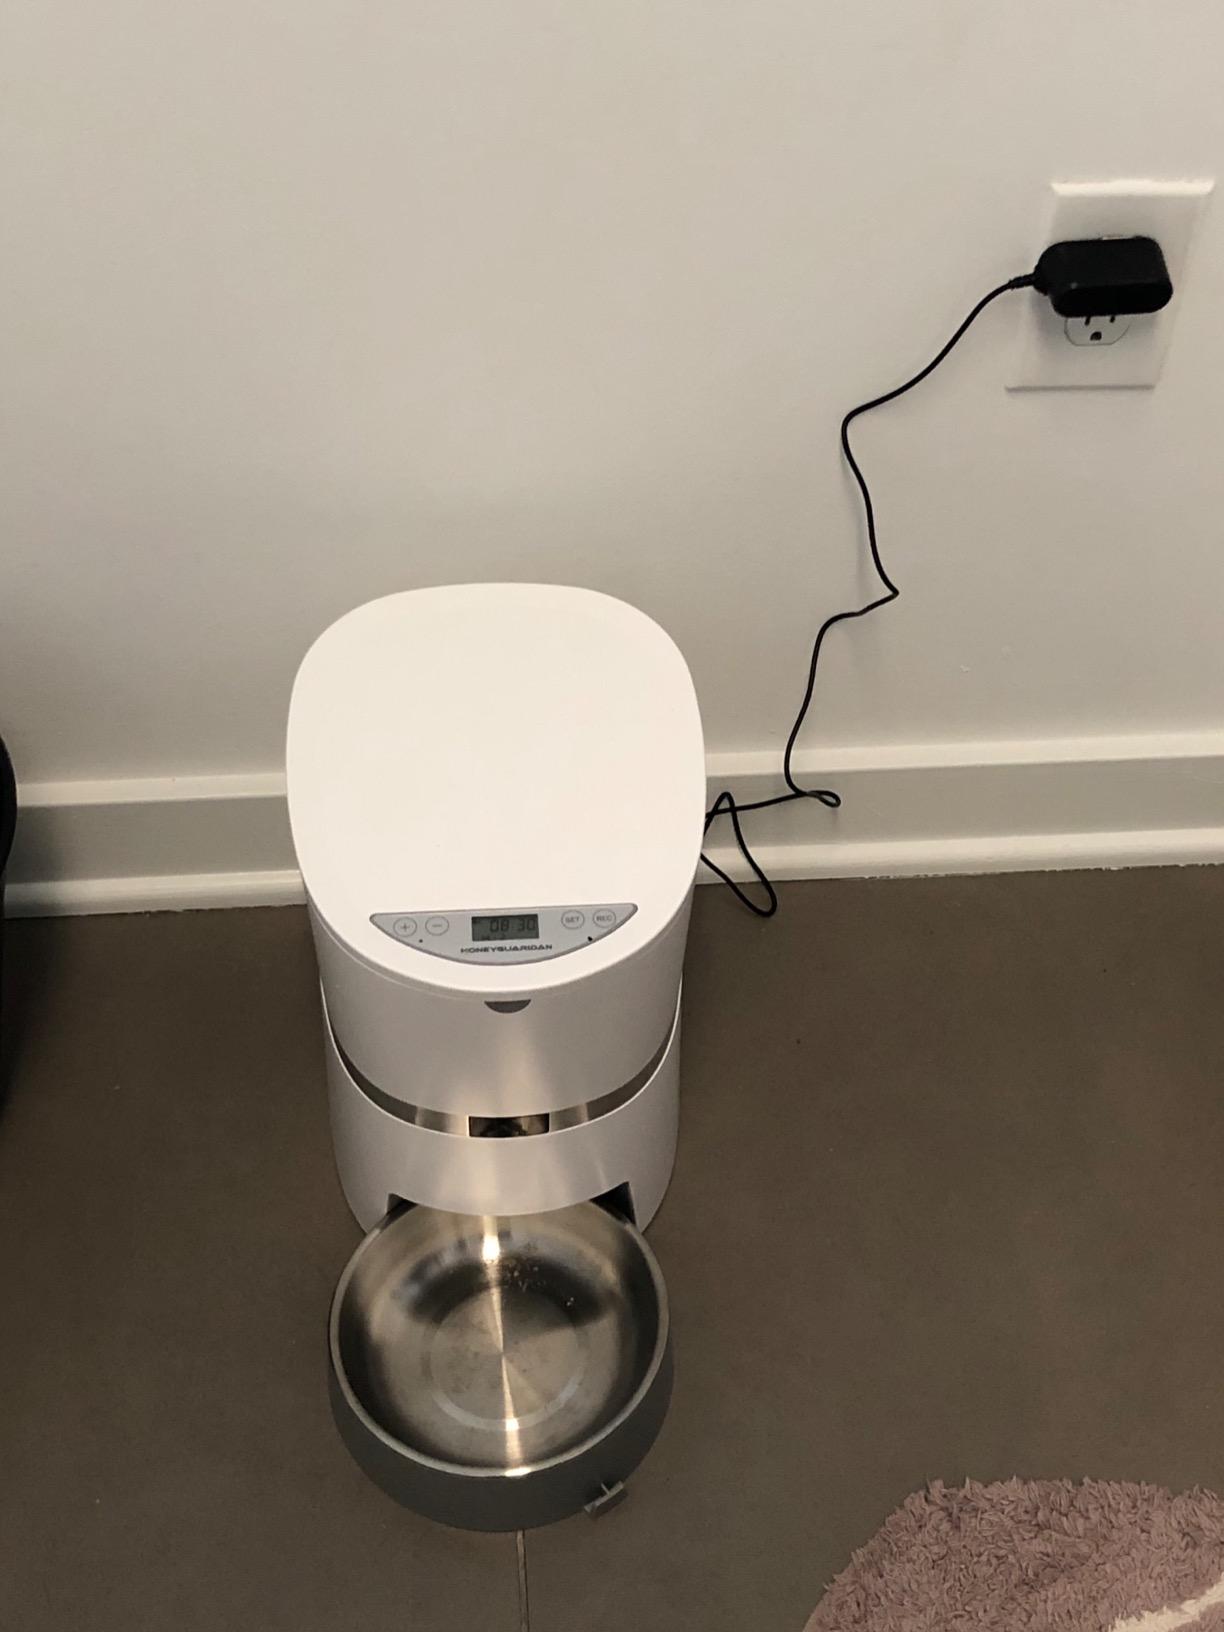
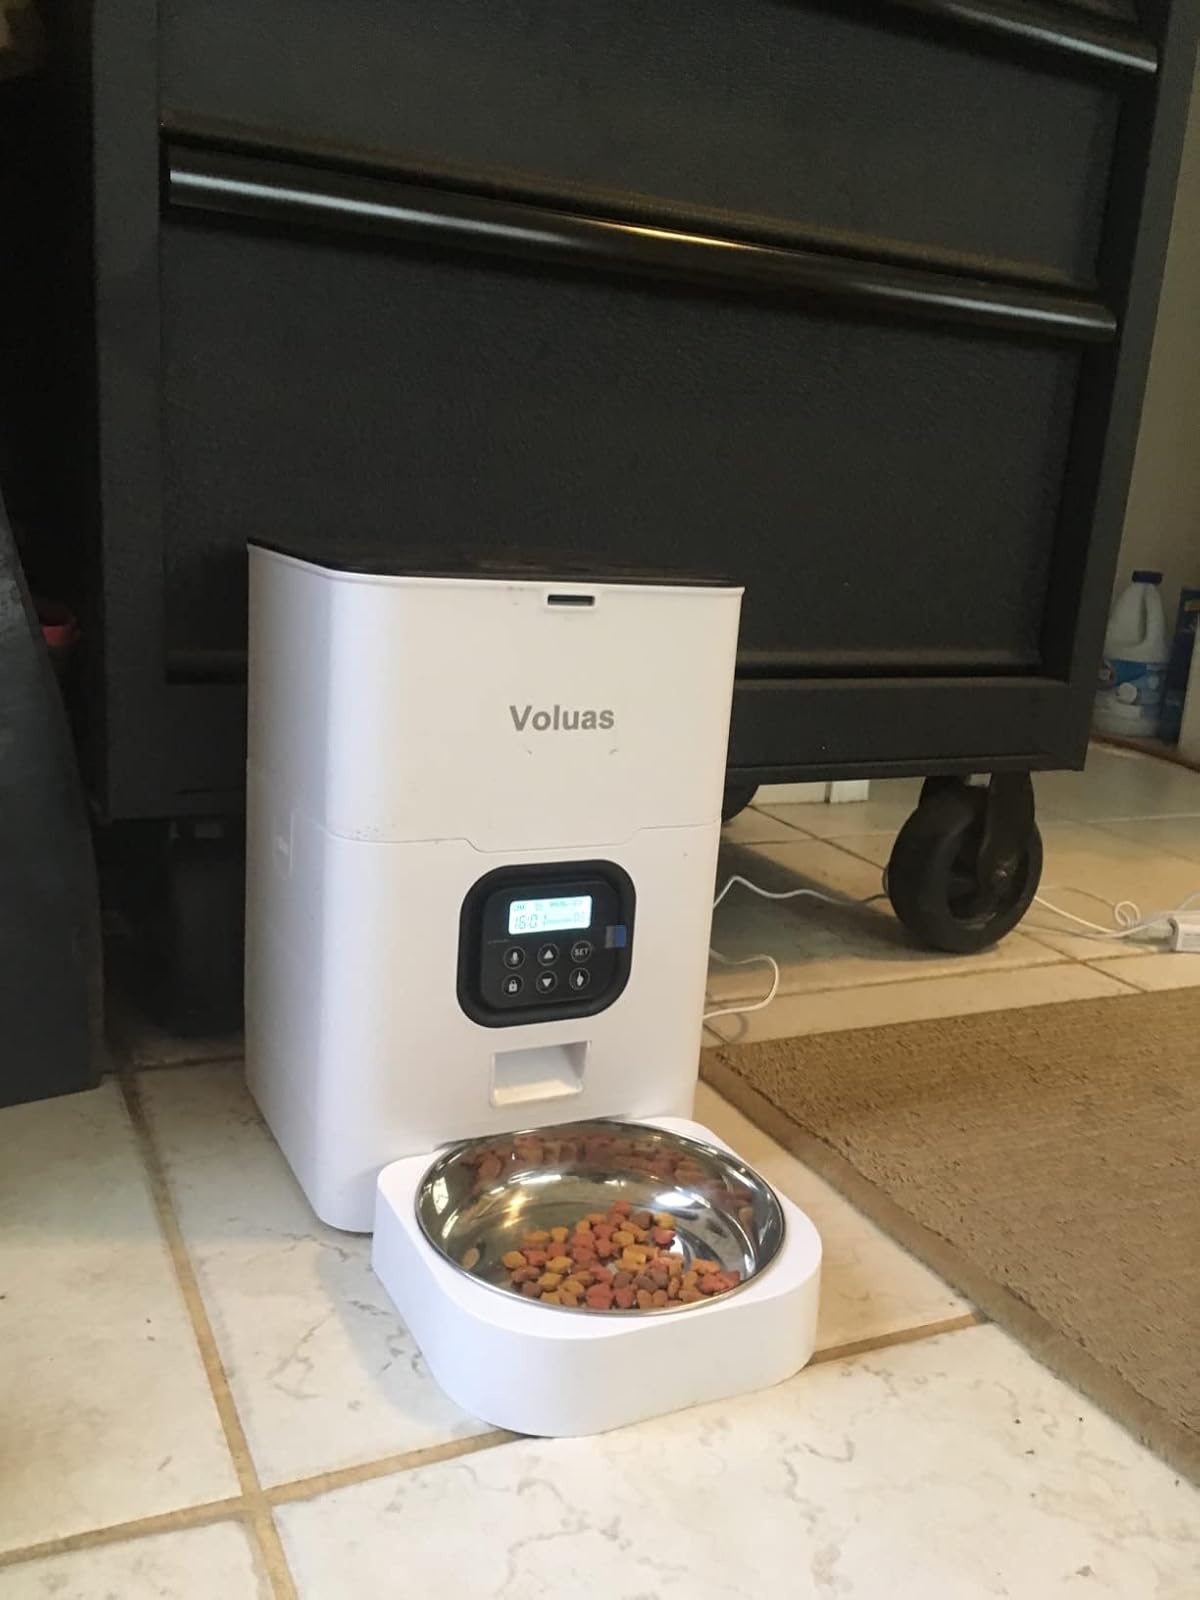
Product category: items_feeder
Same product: no